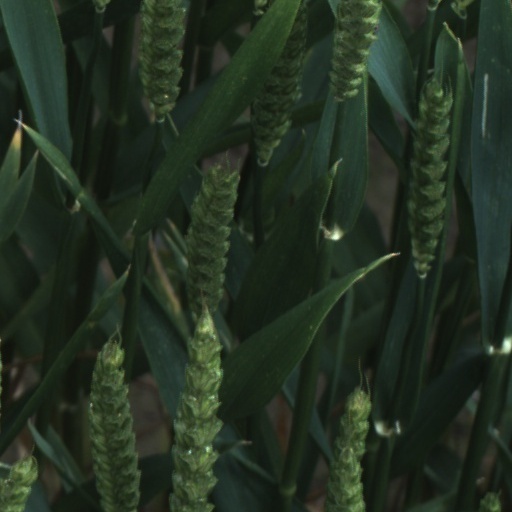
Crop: wheat